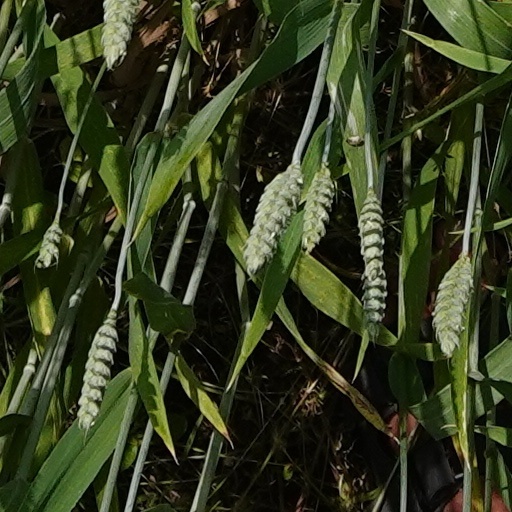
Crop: wheat